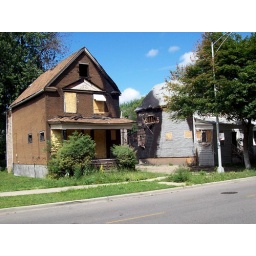
Looks like the house in the middle burned to the ground and left the two neighboring houses unliveable. Approx 6620 S. Loomis.